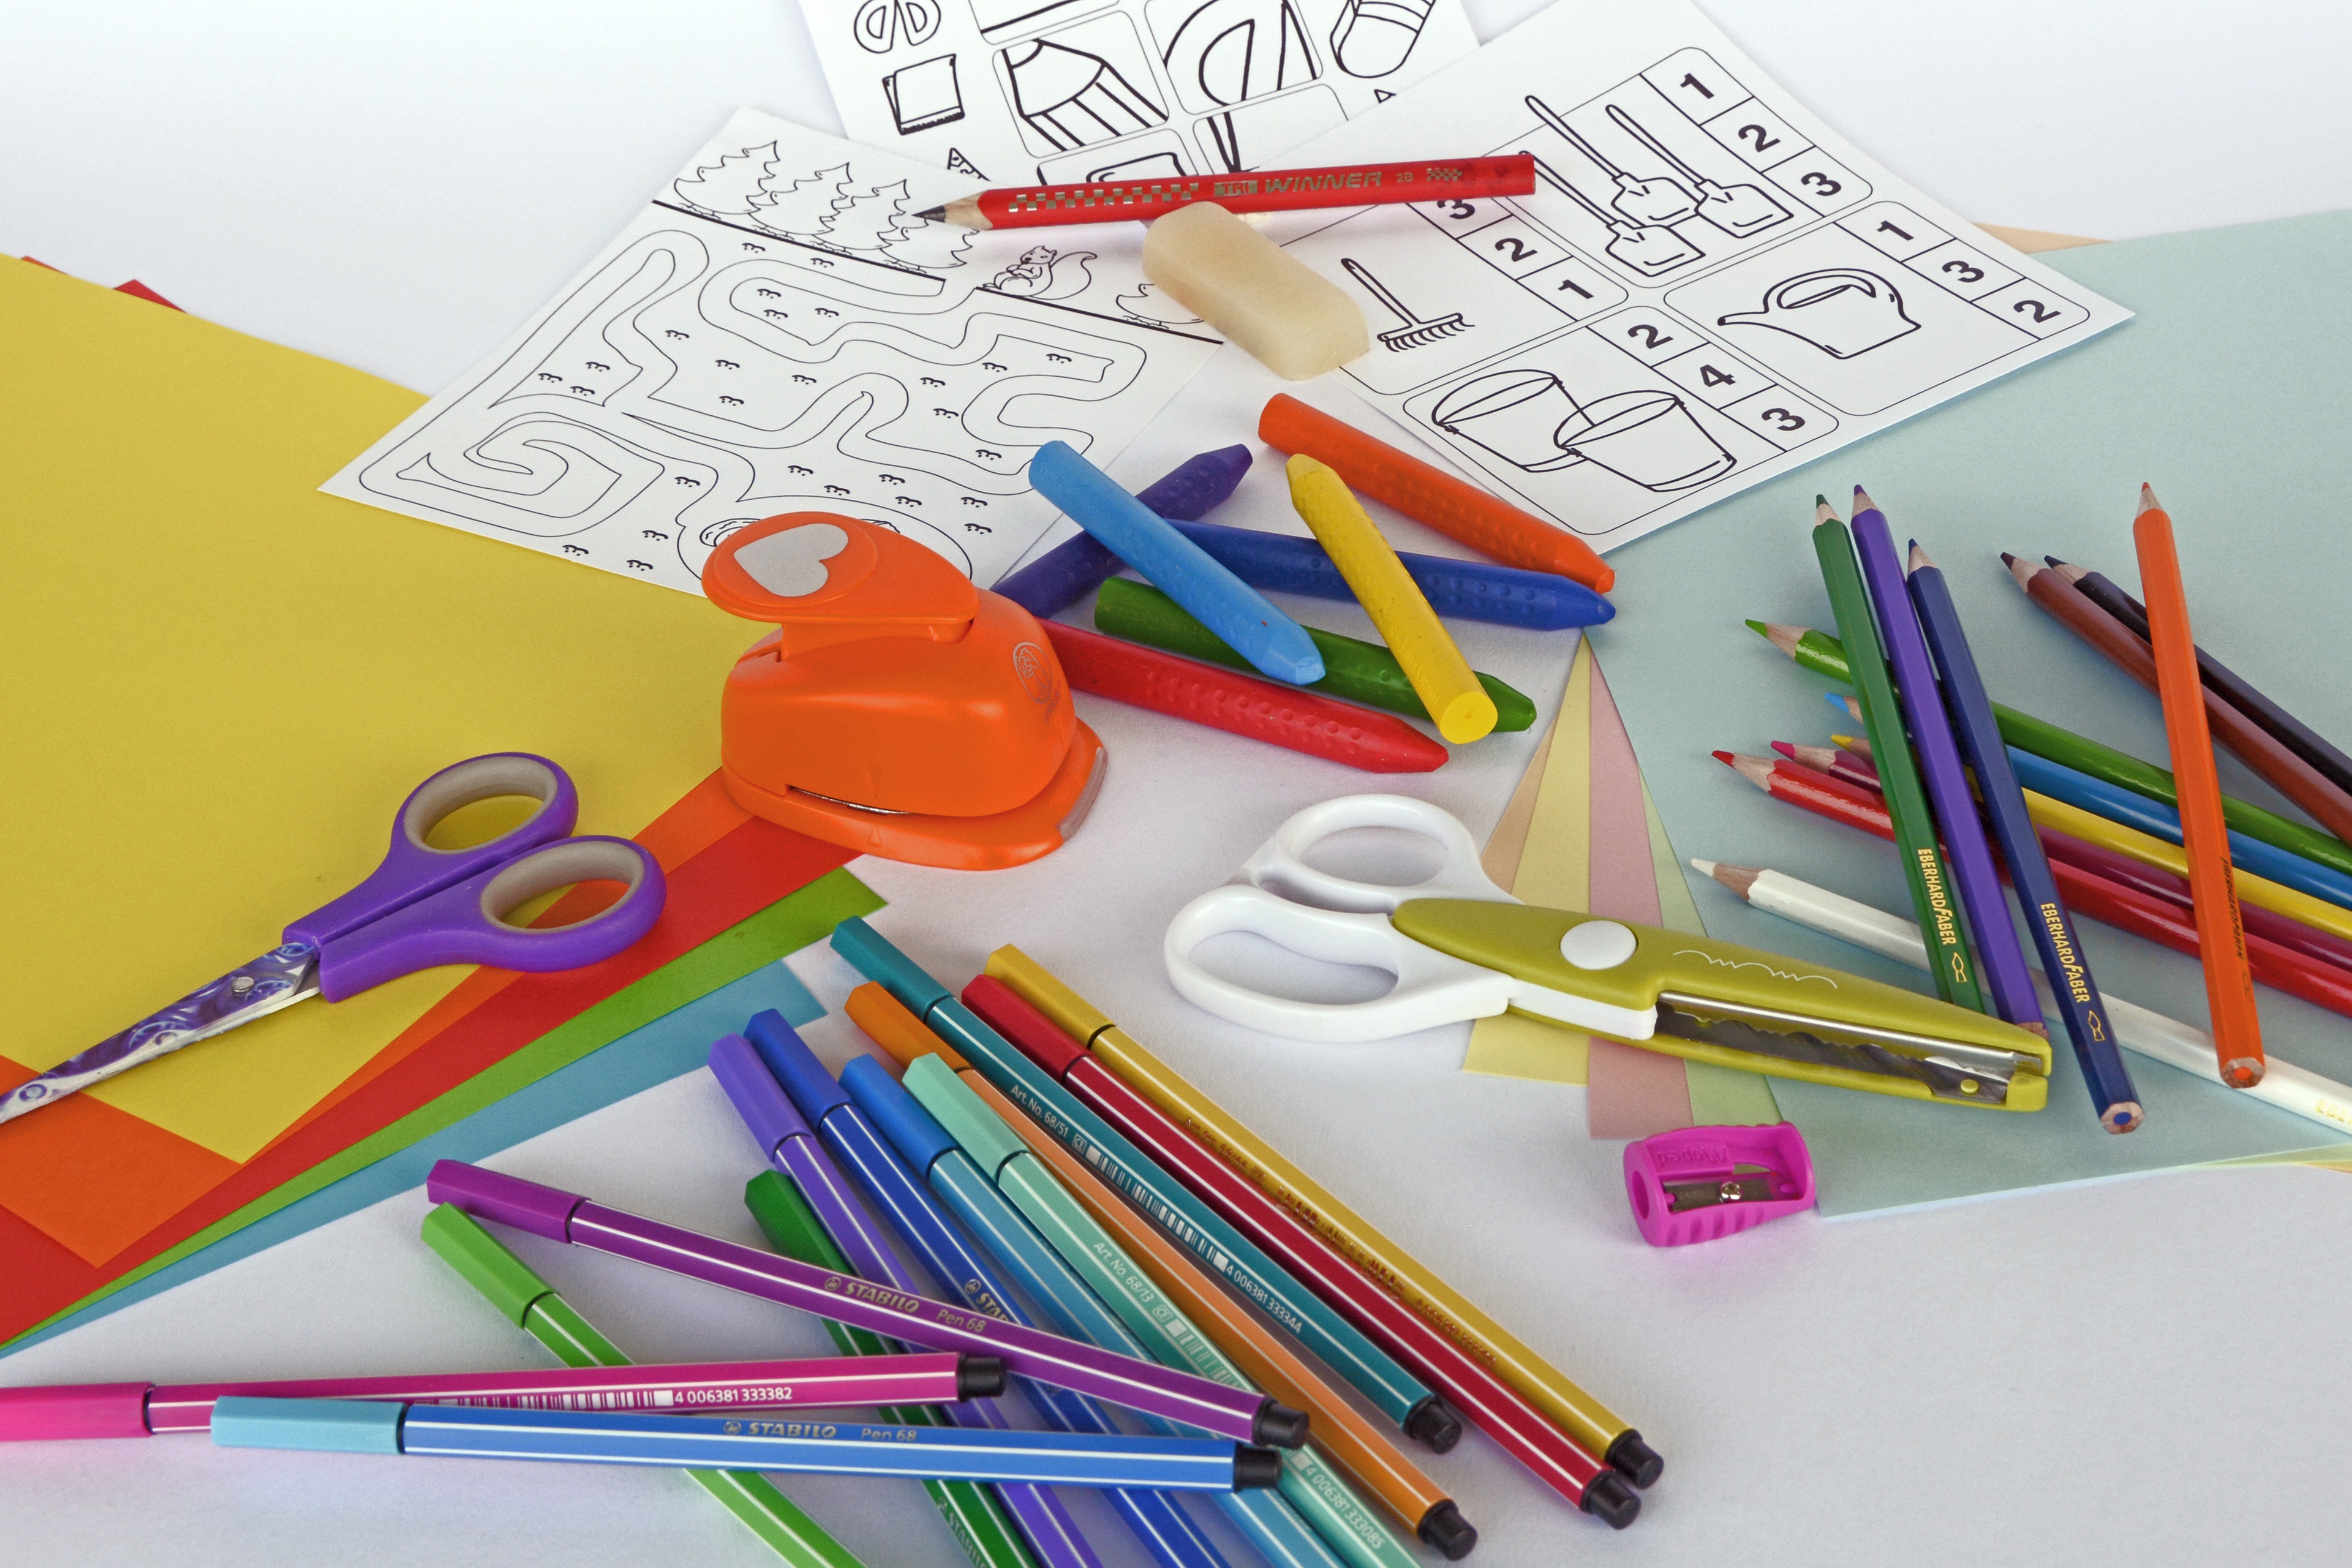
pencil, play, line, color, paint, colorful, paper, toy, eraser, cut, art, chalk, illustration, pens, stationery, kindergarten, crayons, draw, pointed, scissors, spitzer, erase, tinker, colored pencils, colour pencils, nursery school, exercises, colorful paper, felt tip pens, perforators